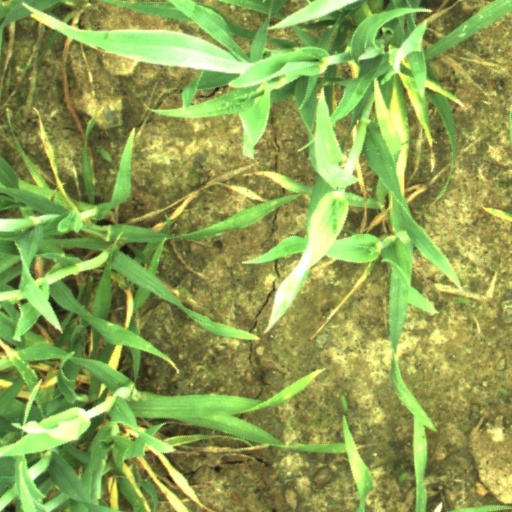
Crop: wheat